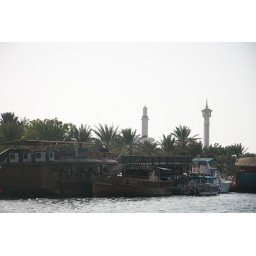
A rare sight in Dubai, no concrete &amp;amp; glass tower to be seen. Photo by Chris Bryant.